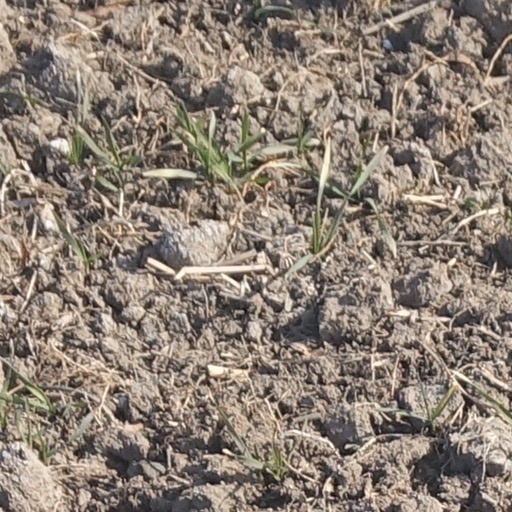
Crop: wheat